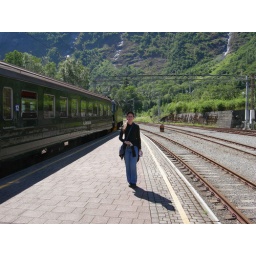
Michelle standing beside the Flamsbana train in Norway. From our honeymoon in 2006.